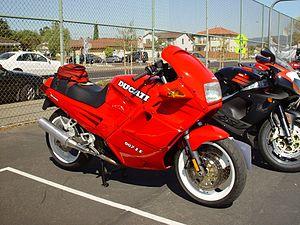
La Paso est un modèle de moto sportive, produit par la firme italienne Ducati.